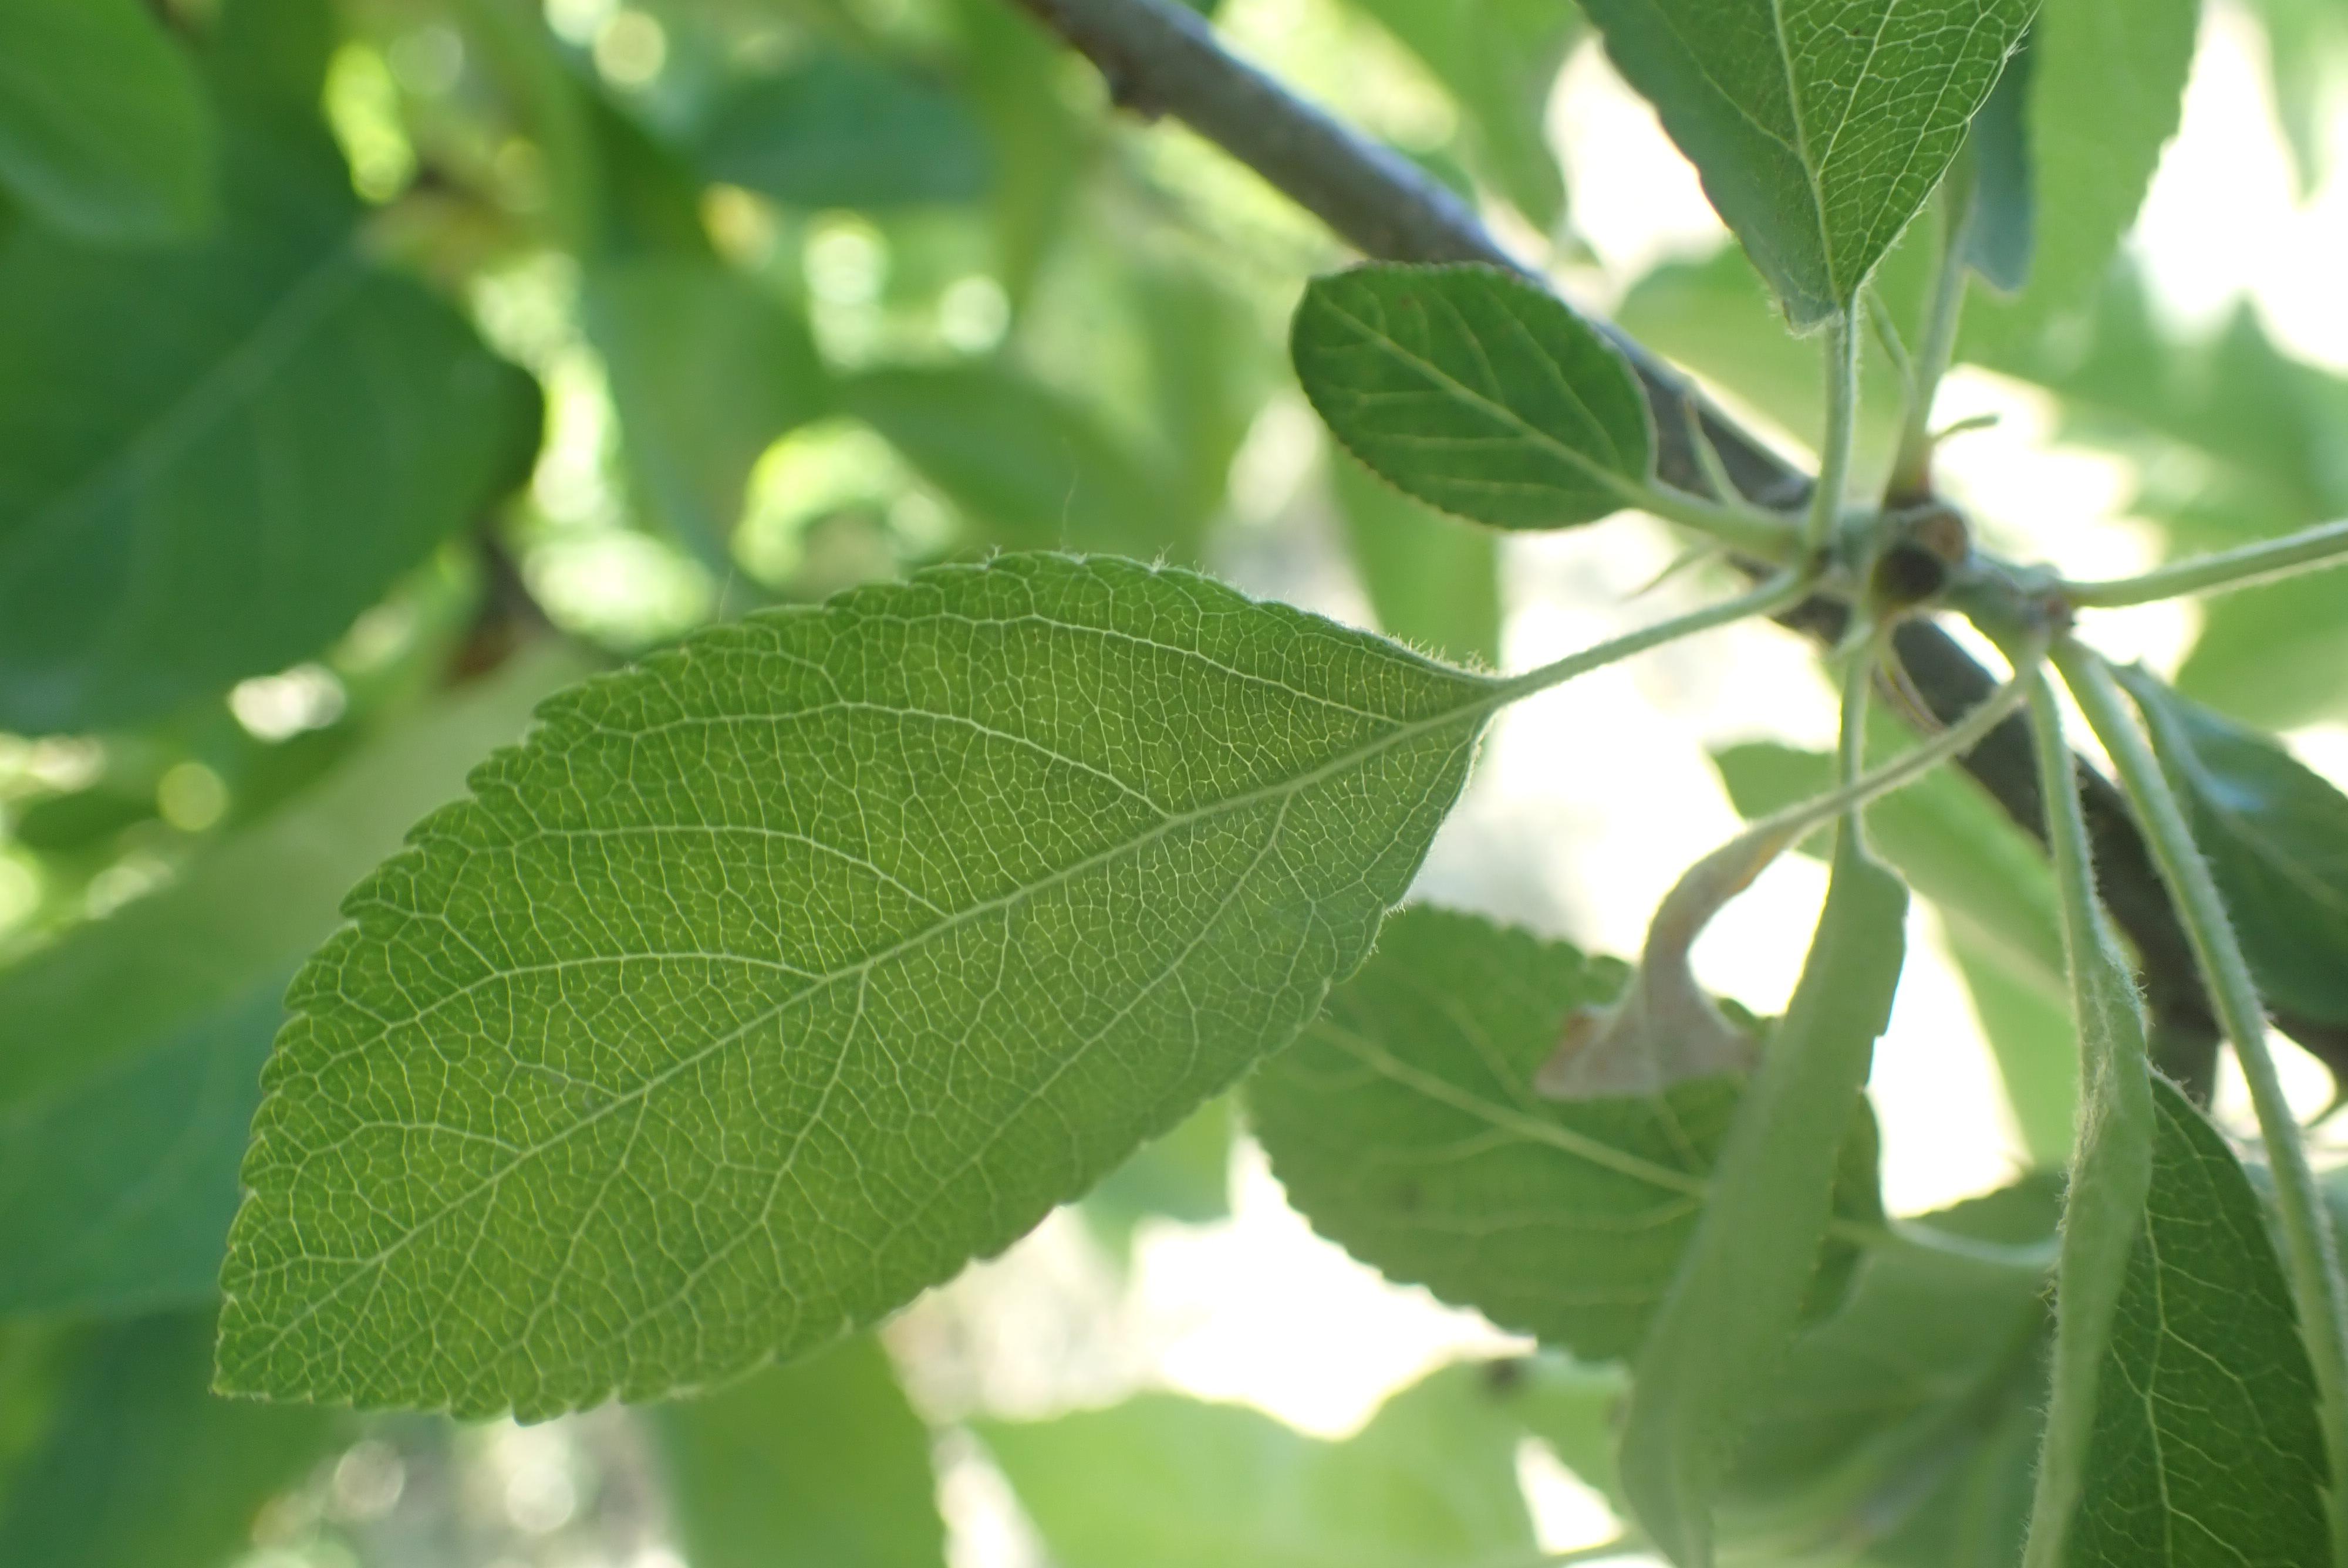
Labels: healthy